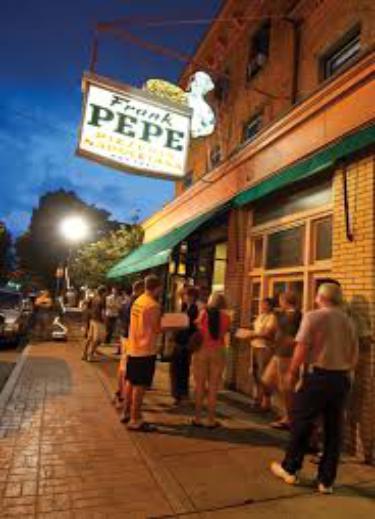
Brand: Frank Pepe Pizzeria Napoletana
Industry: Food